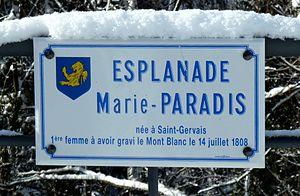
Marie Paradis était une habitante de Chamonix. Elle est connue pour avoir été la première femme au sommet du mont Blanc le 14 juillet 1808, en 1809 pour d'autres ou en 1811, si l'on s'en tient au témoignage d'Alexandre Dumas qui le tient de Marie Paradis et du guide Payot qui était dans l'équipée.
Saint-Gervais-les-Bains est une commune française située dans le département de la Haute-Savoie, en région Auvergne-Rhône-Alpes. Elle se situe dans le Val Montjoie, en haute-vallée de l'Arve, dans la province historique du Faucigny, et que l'on nomme le pays du Mont-Blanc.